Lithuanian Air Lines

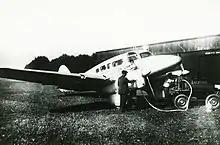
Refueling Lithuanian Air Lines Percival Q.6, Kaunas, 1939

The idea of Lithuanian national airline was first launched in spring of 1922. At least two companies – American Lithuanians' Trade Company and insurance company Lietuvos Lloydas submitted their proposals for the concession. Despite the first bidder had backing from Junkers and the second - from Sablatnig, the Lithuanian government did not follow the examples of neighbouring Latvia and Estonia, which facilitated the emergence of respectively Latvijas Gaisa Satiksmes Akciju Sabiedriba and Aeronaut. The main arguments behind such reluctance were the lack of personnel and airfields.